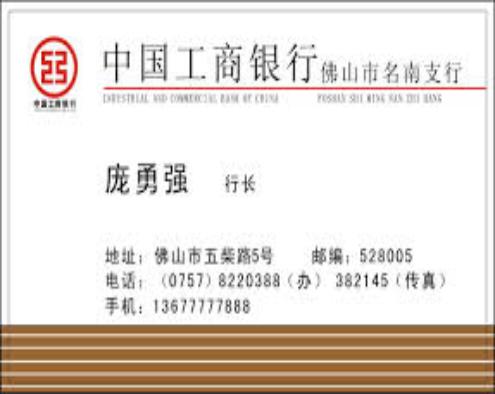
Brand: icbc-1
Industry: Others